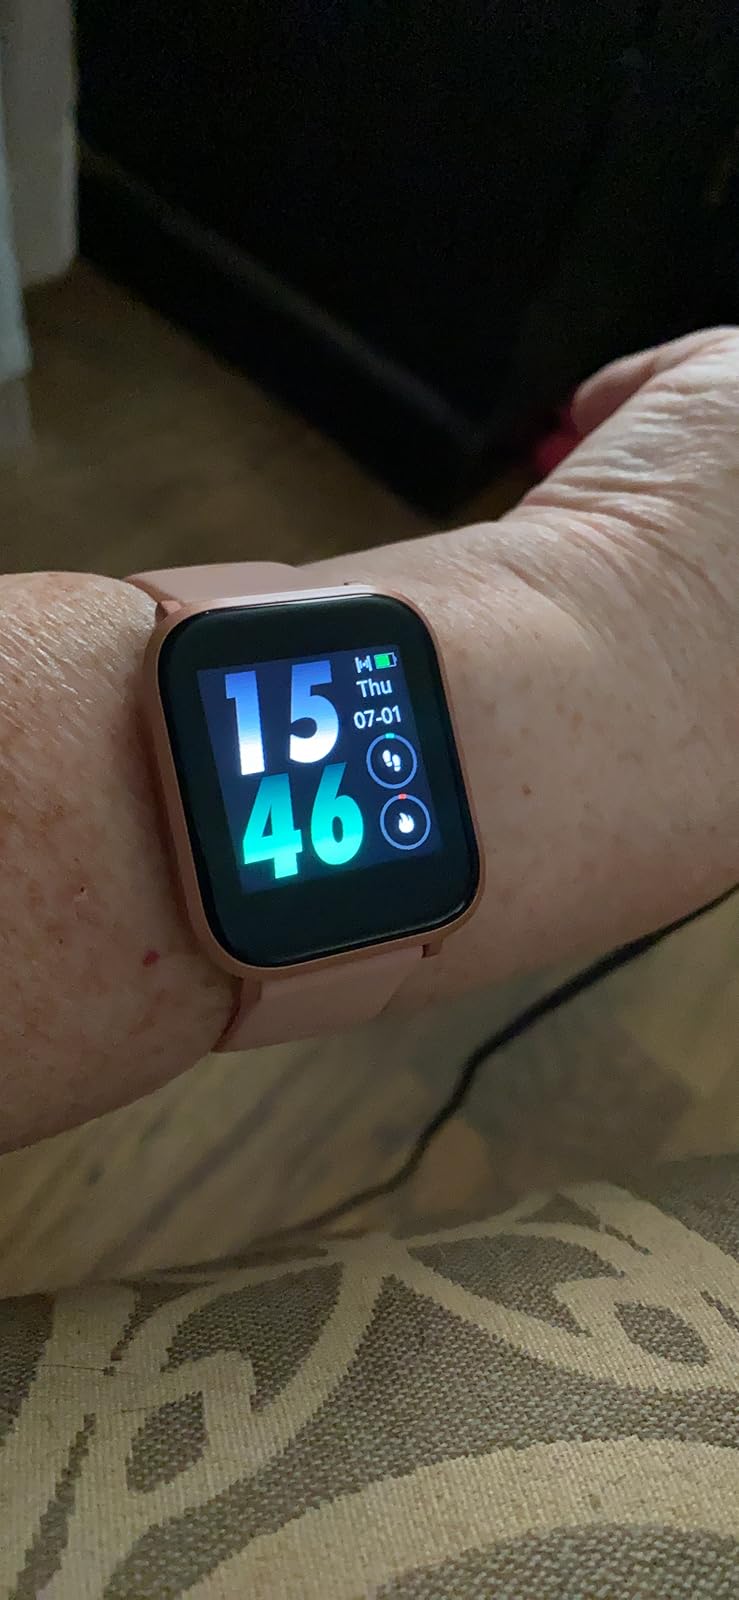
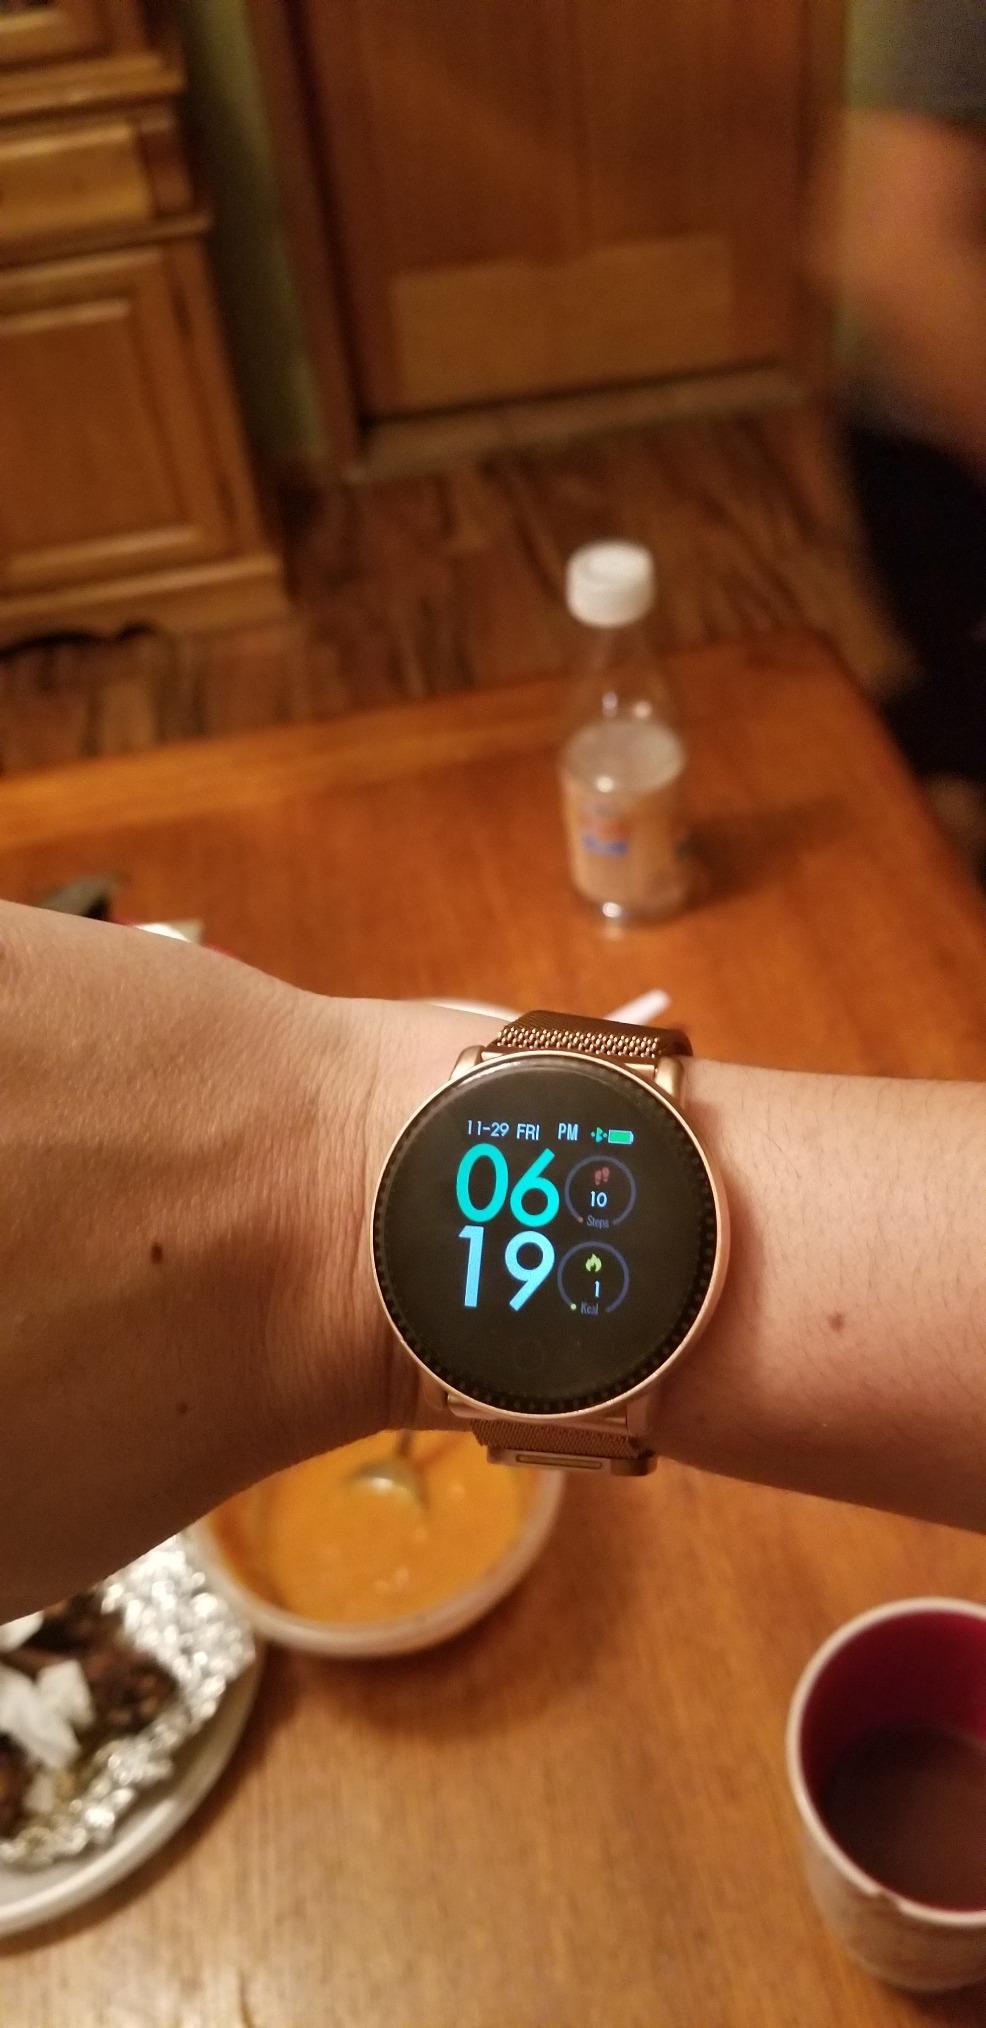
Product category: smartwatch
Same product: no